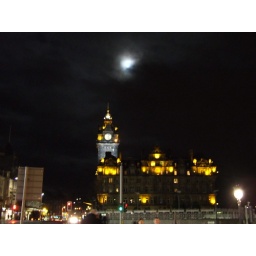
Edinburgh 2007. It is said that this is the most photographed clock tower in Scotland. The stunning Balmoral Hotel in Edinburgh